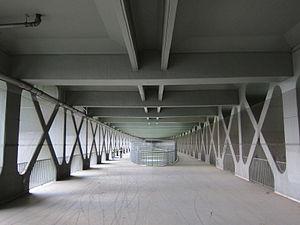
Ulrich Finsterwalder est un ingénieur civil allemand né à Munich le 25 décembre 1897, et mort dans la même ville le 5 décembre 1988.